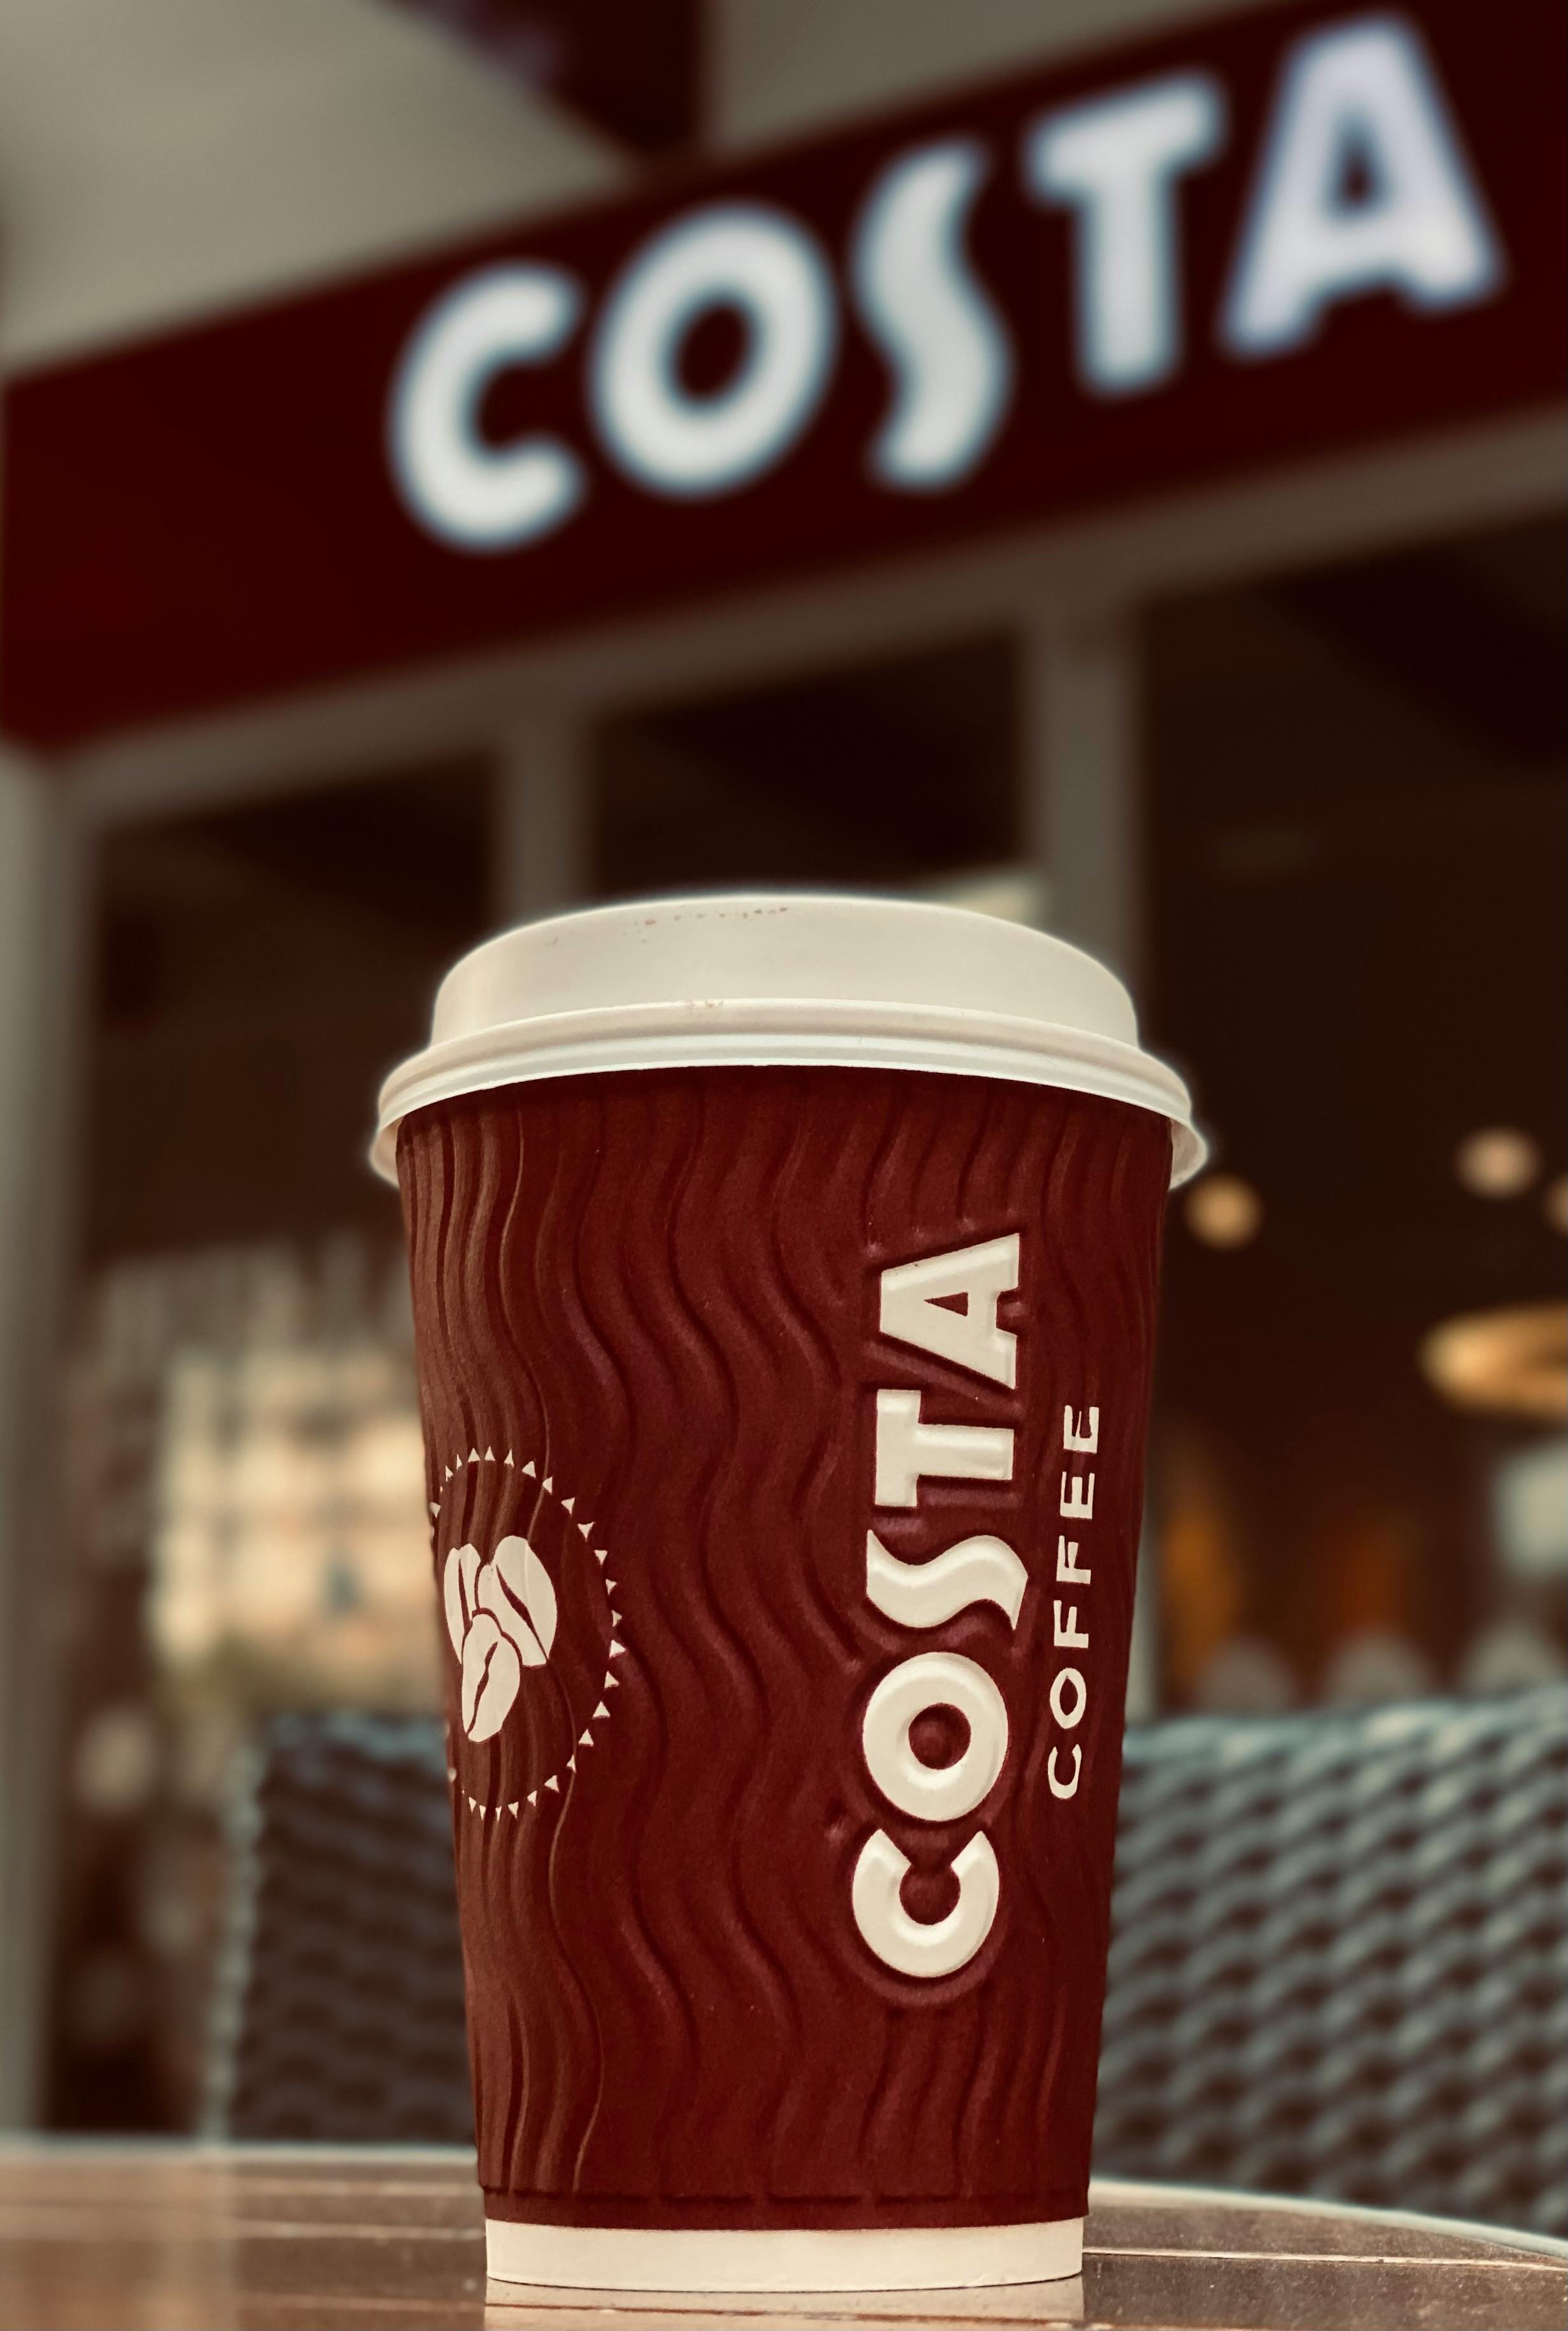
drink, food, drinkware, cup, fast food, coffee cup, soft drink, Tints and shades, font, table, sweetness, non alcoholic beverage, lid, carbonated soft drinks, logo, brand, snack, wood, tableware, glass, liqueur, metal